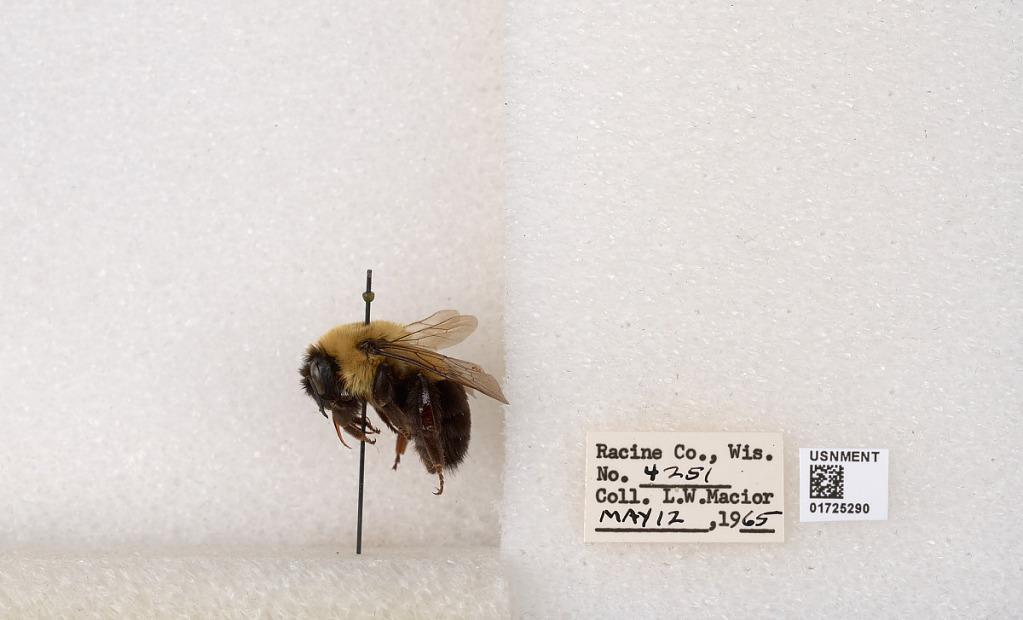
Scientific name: Bombus impatiens Cresson
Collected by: L. Macior
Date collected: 1965-5-12
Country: United States
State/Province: Wisconsin
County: Racine
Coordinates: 42.7299, -87.8123